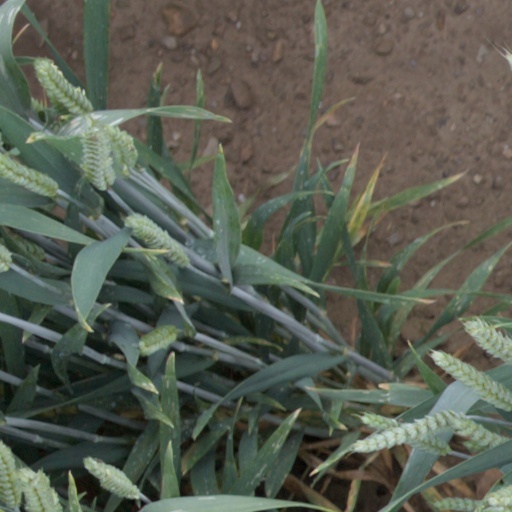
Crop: wheat